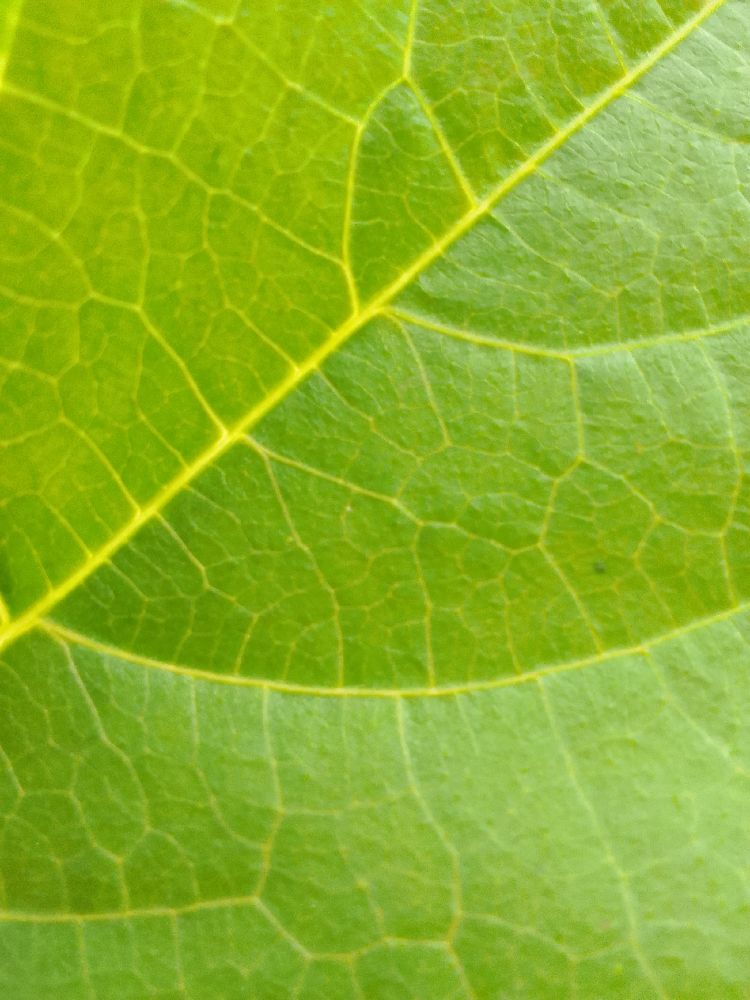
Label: healthy